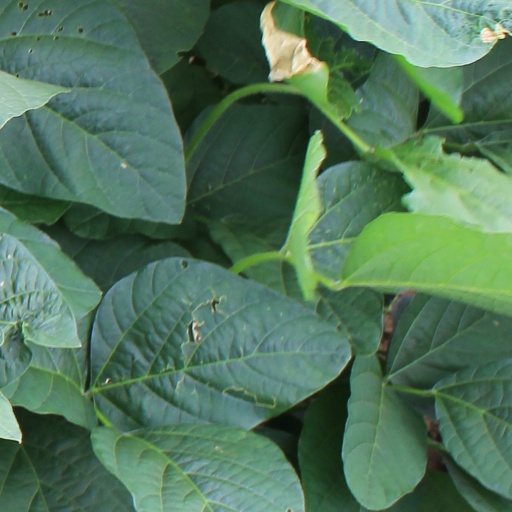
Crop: soybean